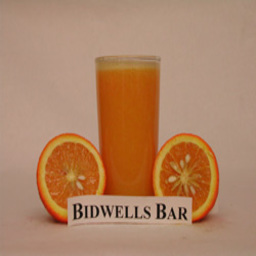
Label: Orange